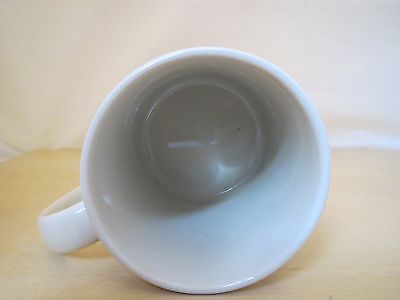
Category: mug